Hong Kong City Hall

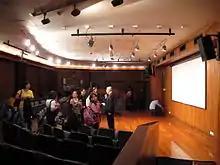
Recital Hall in High Block in May 2012

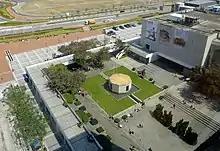

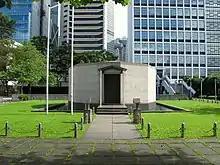

"City Hall Memorial Garden" enclosing the World War II (1941–1945) Memorial Shrine